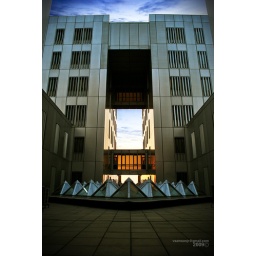
Taken on the 2nd floor roof top within the 4 towers